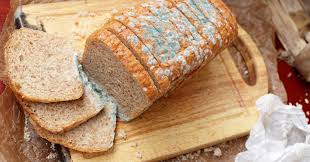
Label: trash